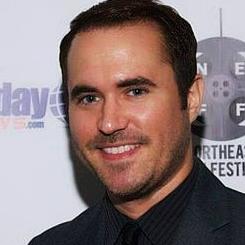
Age: 29